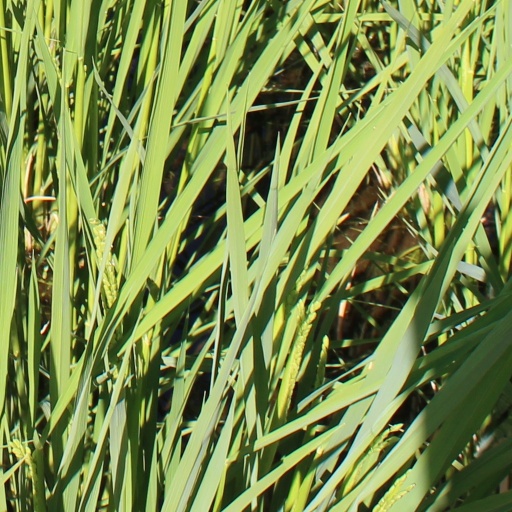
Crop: rice